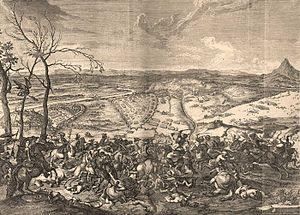
Jan van Huchtenburg, baptisé le 20 novembre 1647 à Haarlem et inhumé le 2 juillet 1733 à Amsterdam, est un peintre et graveur néerlandais spécialisé dans les scènes de batailles.
L'armée wurtembergeoise était l'armée du duché de Wurtemberg, devenu en 1806 le royaume de Wurtemberg, dans les cadres successifs du Saint-Empire, de la Confédération du Rhin, de la Confédération germanique et de l'Empire allemand. À partir de 1871, elle est intégrée à l'armée impériale allemande tout en conservant des institutions distinctes jusqu'à la Première Guerre mondiale.